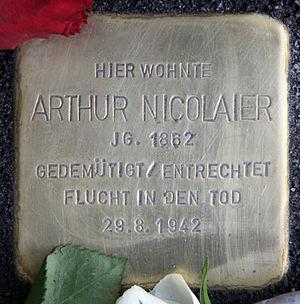
Arthur Nicolaier, né le 4 février 1862 à Cosel / Koźle et mort le 28 août 1942 à Berlin est un médecin interniste et microbiologiste juif allemand. On lui doit la description du bacille tétanique responsable du tétanos.